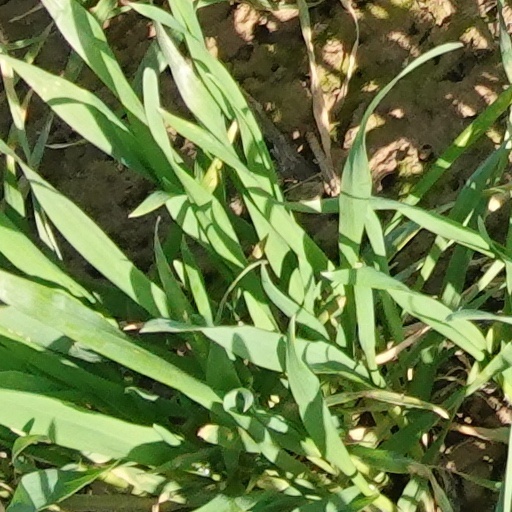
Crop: wheat